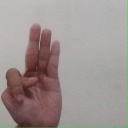
अक्षर: भ